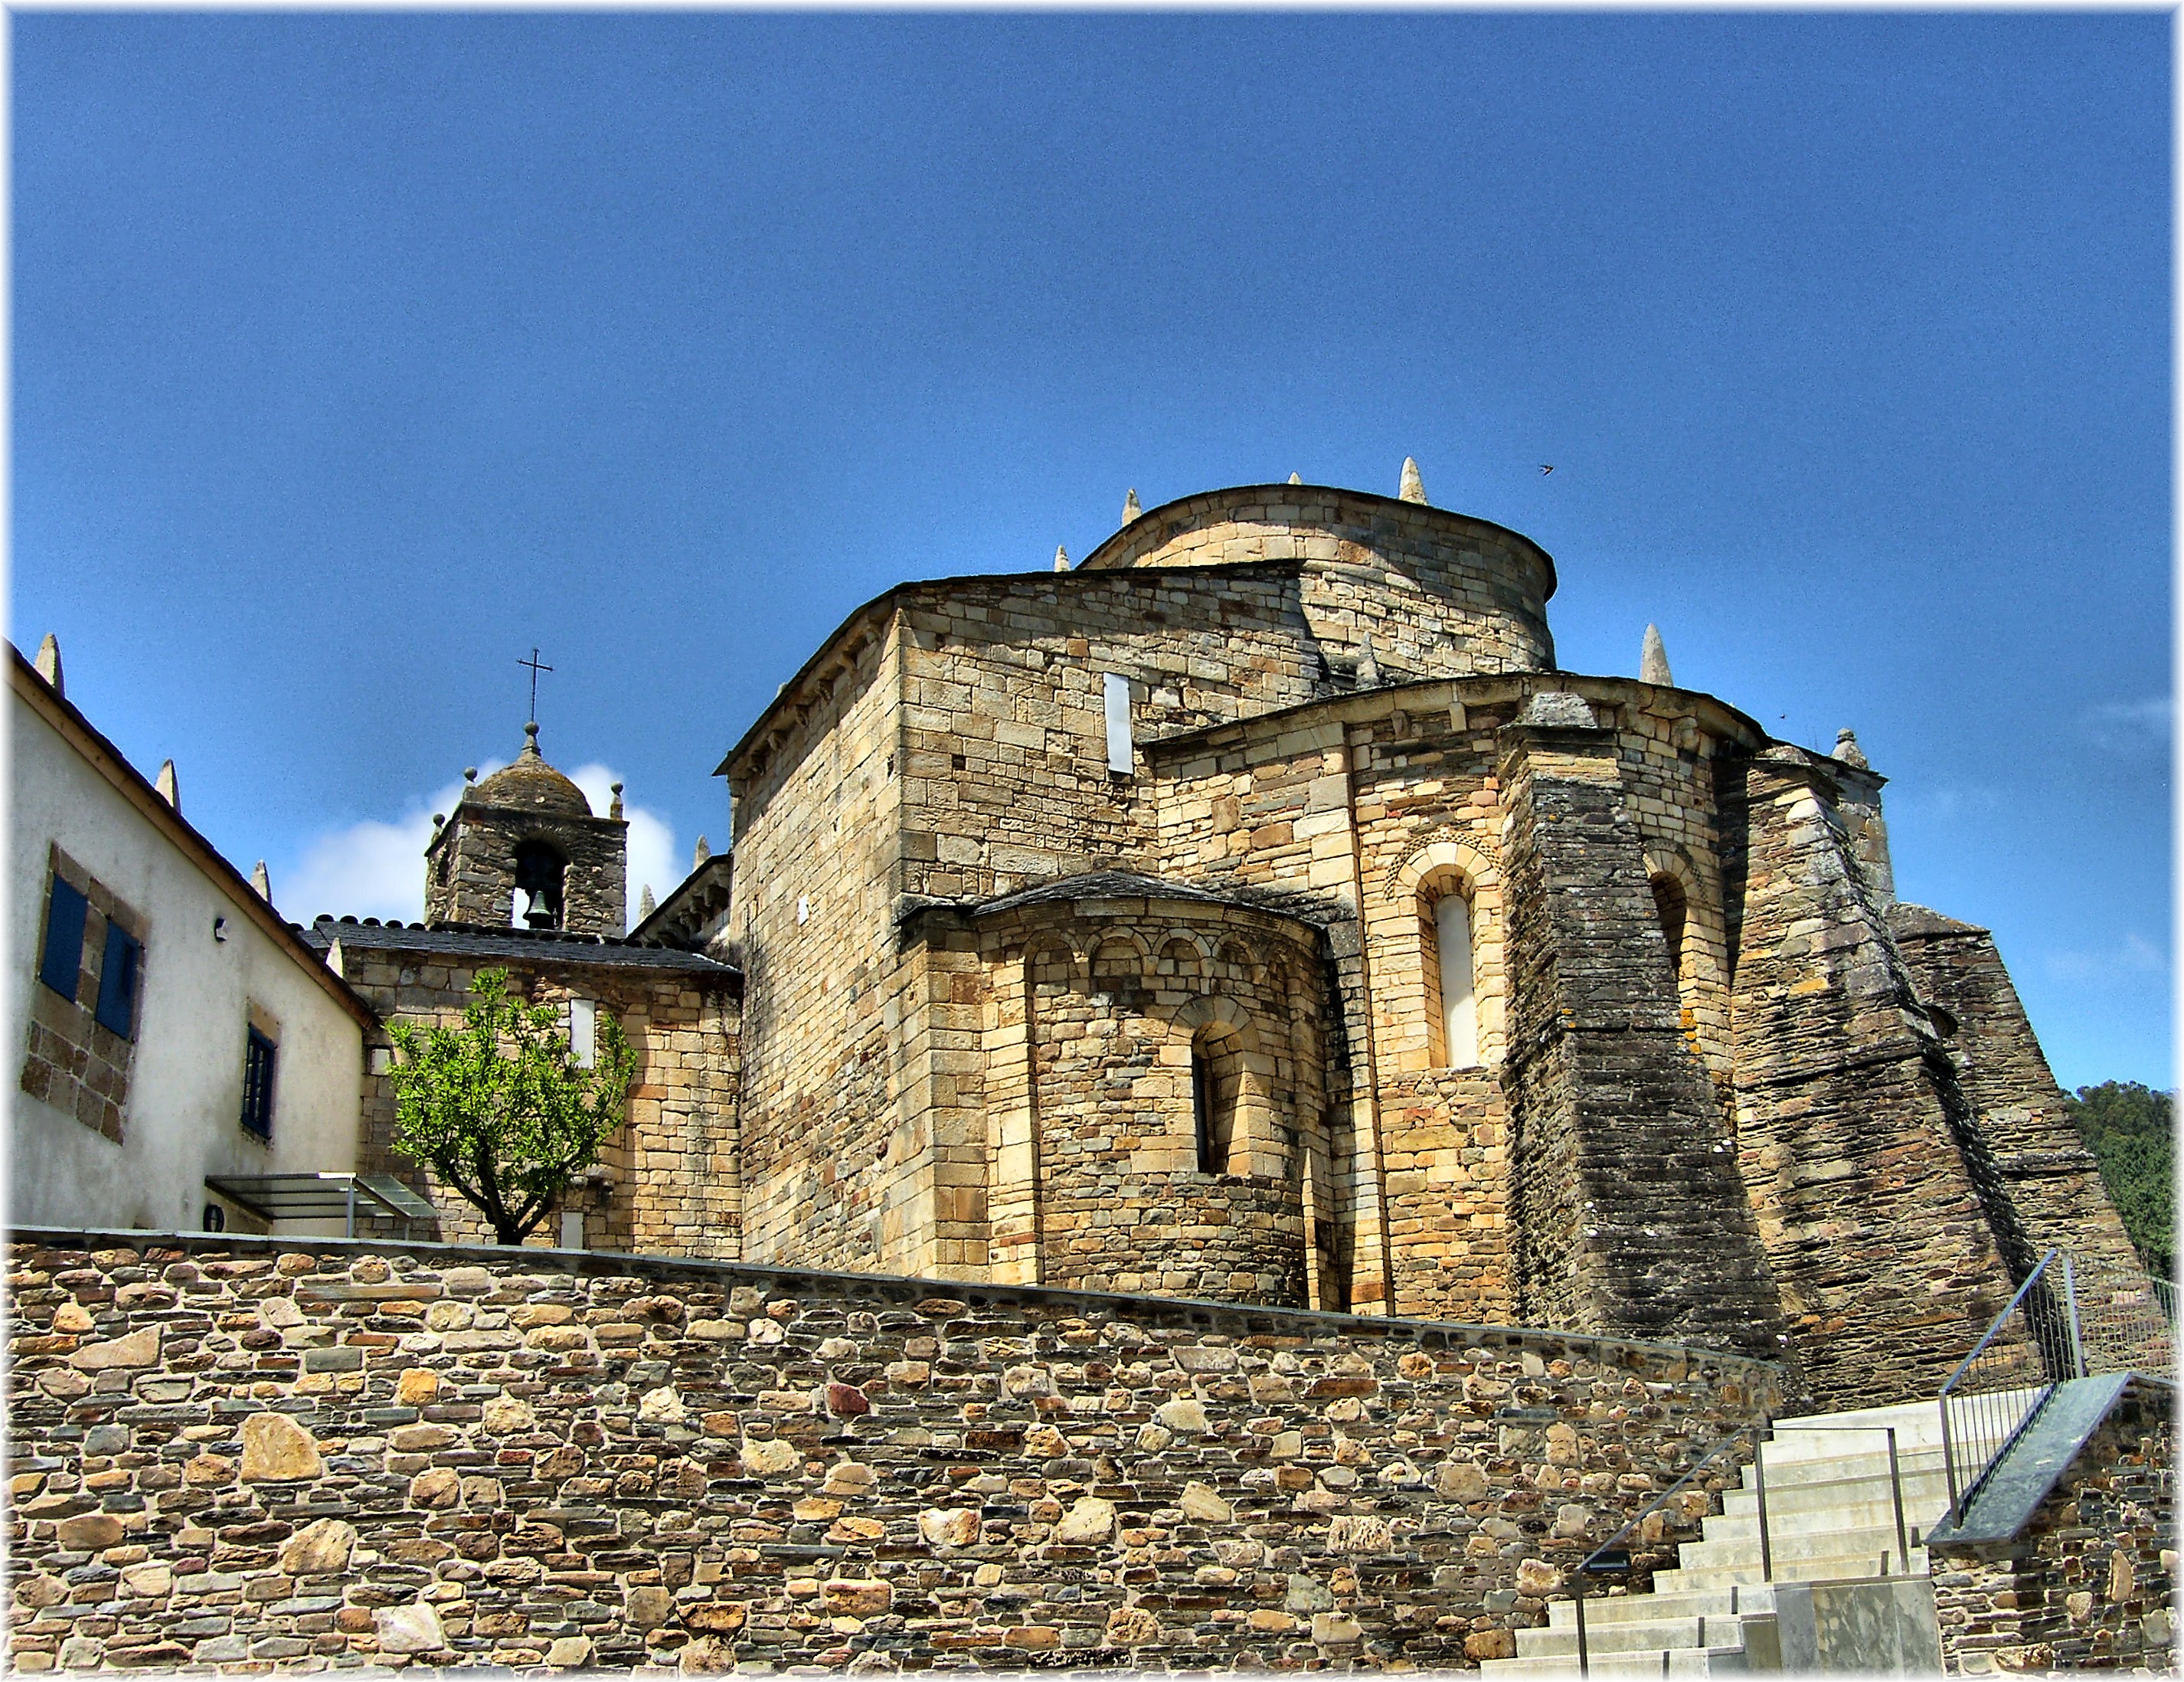
town, building, village, europe, landmark, church, chapel, fortification, tourism, place of worship, spain, ruins, monastery, arquitectura, europa, catedrales, galicia, piedra, romanico, edificios, estate, pedra, espana, galiza, catedrais, arquitecture, iglesias, igrexas, provincialugo, basilicas, historic site, ancient history